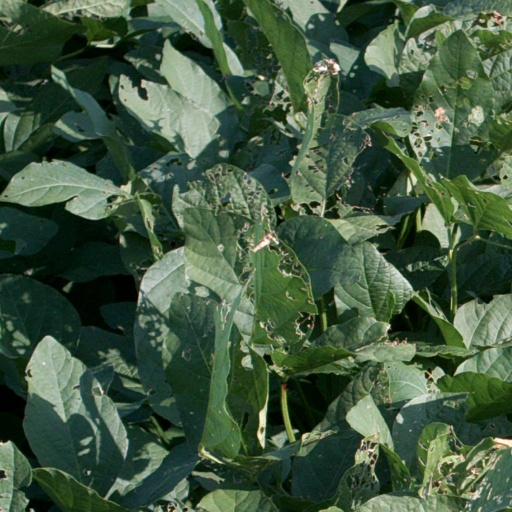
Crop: soybean